Martin Potůček

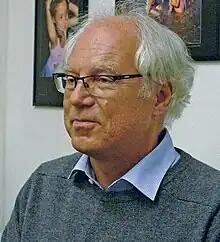
Czech university professor, public policy analyst, journalist

Potůček studied philosophy, mathematics, political science, and sociology at Masaryk University in Brno. He worked as a researcher at the Department of Complex Modelling, Sportpropag, and later in the Institute of Social Medicine and Organisation of Health Services in Prague, until 1989. He received his Ph.D. in management theory in 1989 from the University of Economics, Prague. He subsequently studied at the London School of Economics, receiving an M.Sc. in European social policy in 1991, and participated in a number of professional fellowship and exchange programs, including with the Eisenhower Exchange Fellowship in the United States (1992), Oxford University (1993–1994), the University of Konstanz (1997–2000), the Institute of Human Sciences in Vienna (1998) and Central European University in Budapest (1998–2000).